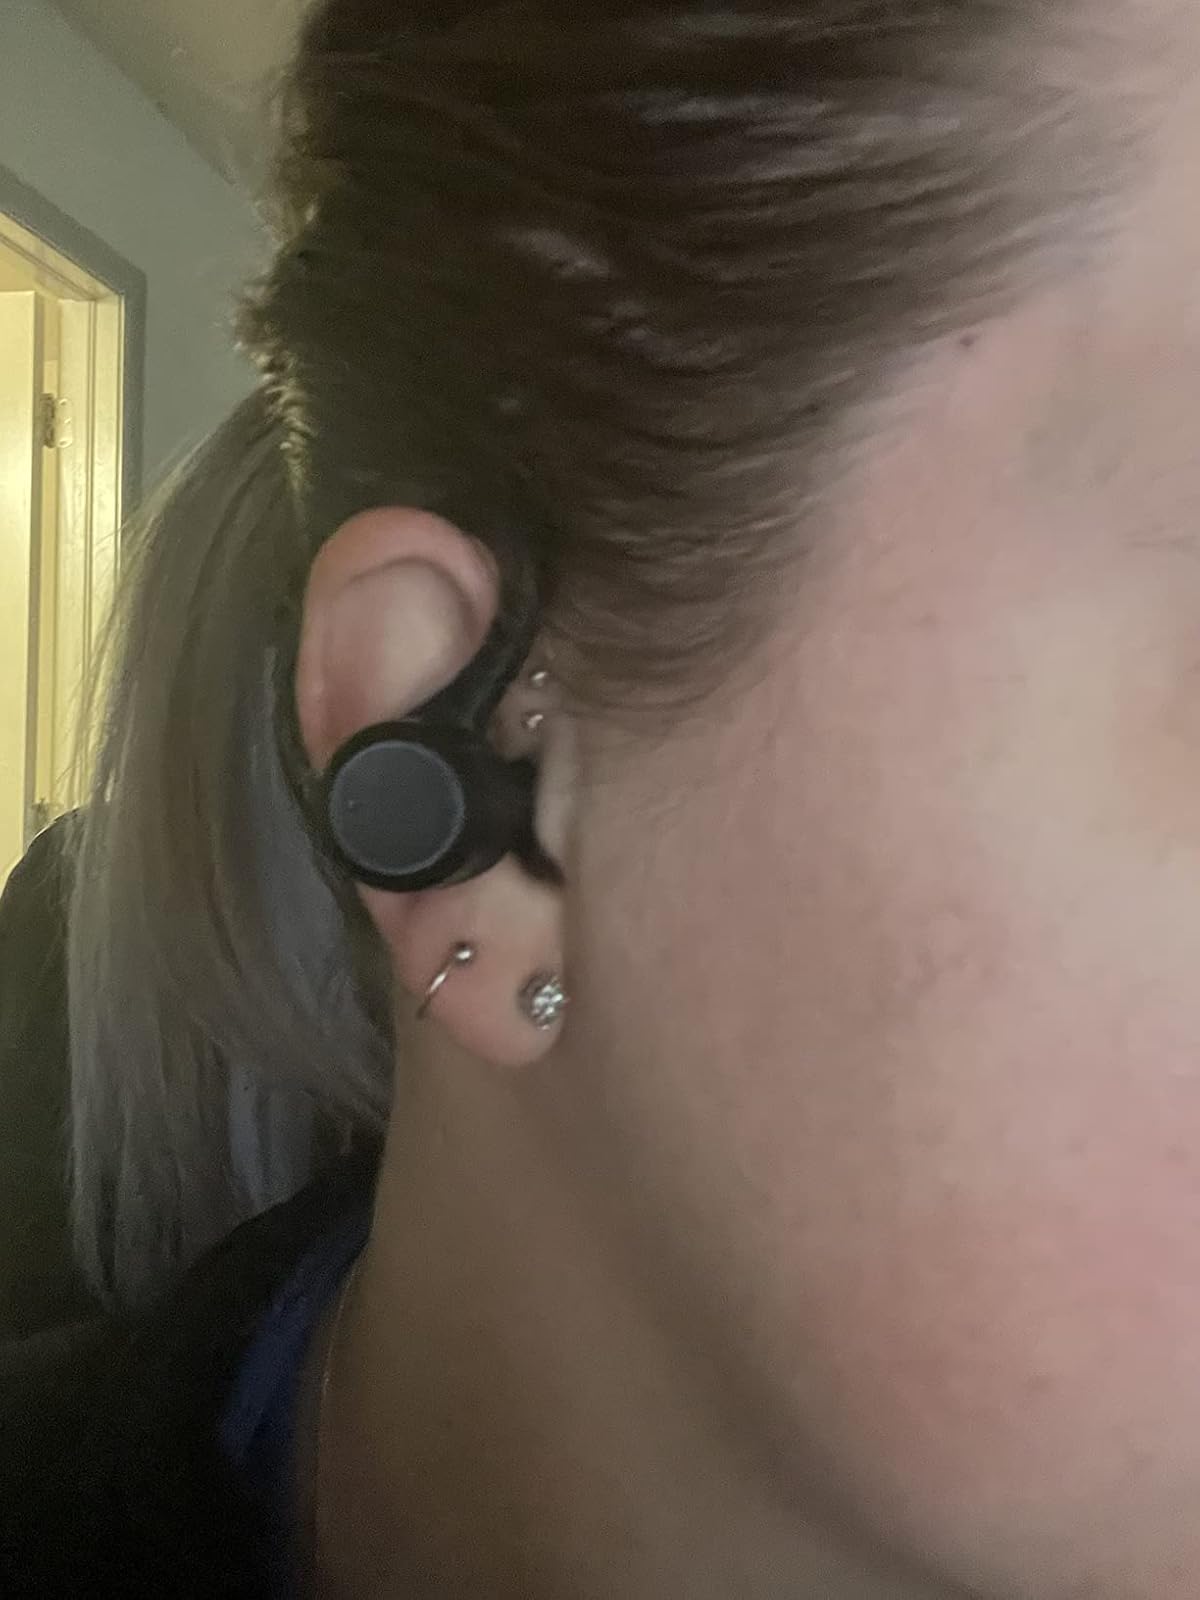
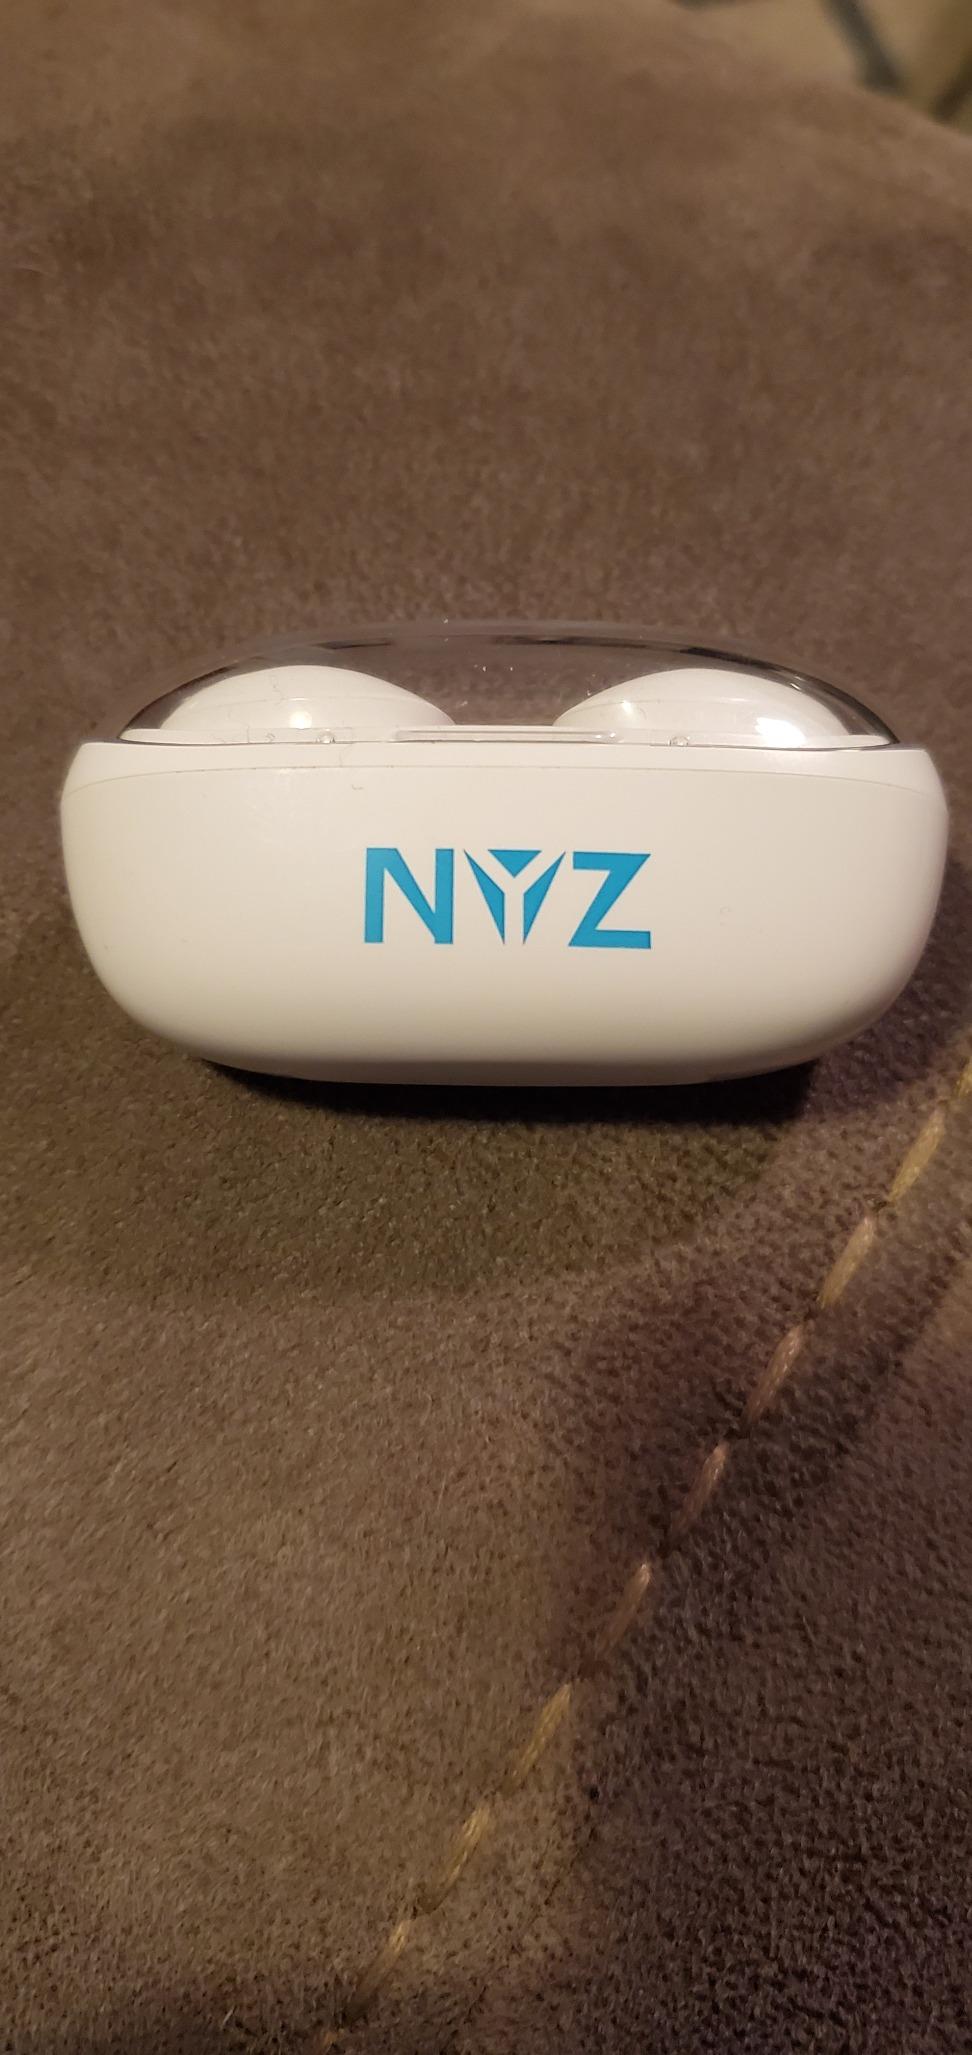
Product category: earbuds
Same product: no